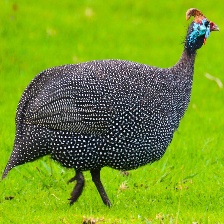
Species: GUINEAFOWL
Scientific name: NUMIDIDAE